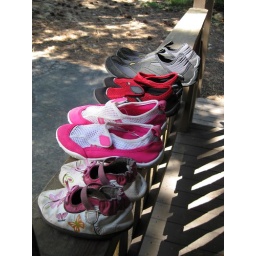
These shoes make walking in a rocky lake a happy experience